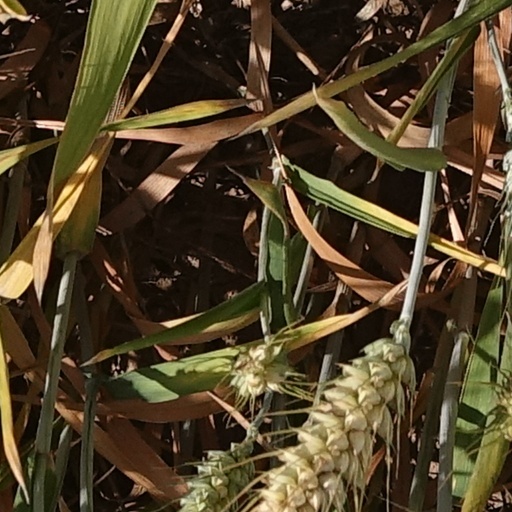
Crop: wheat